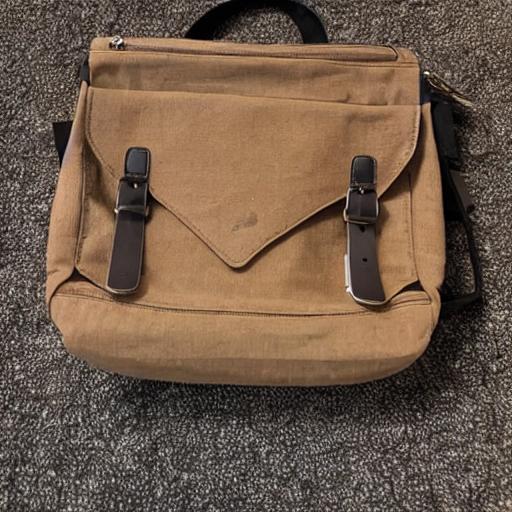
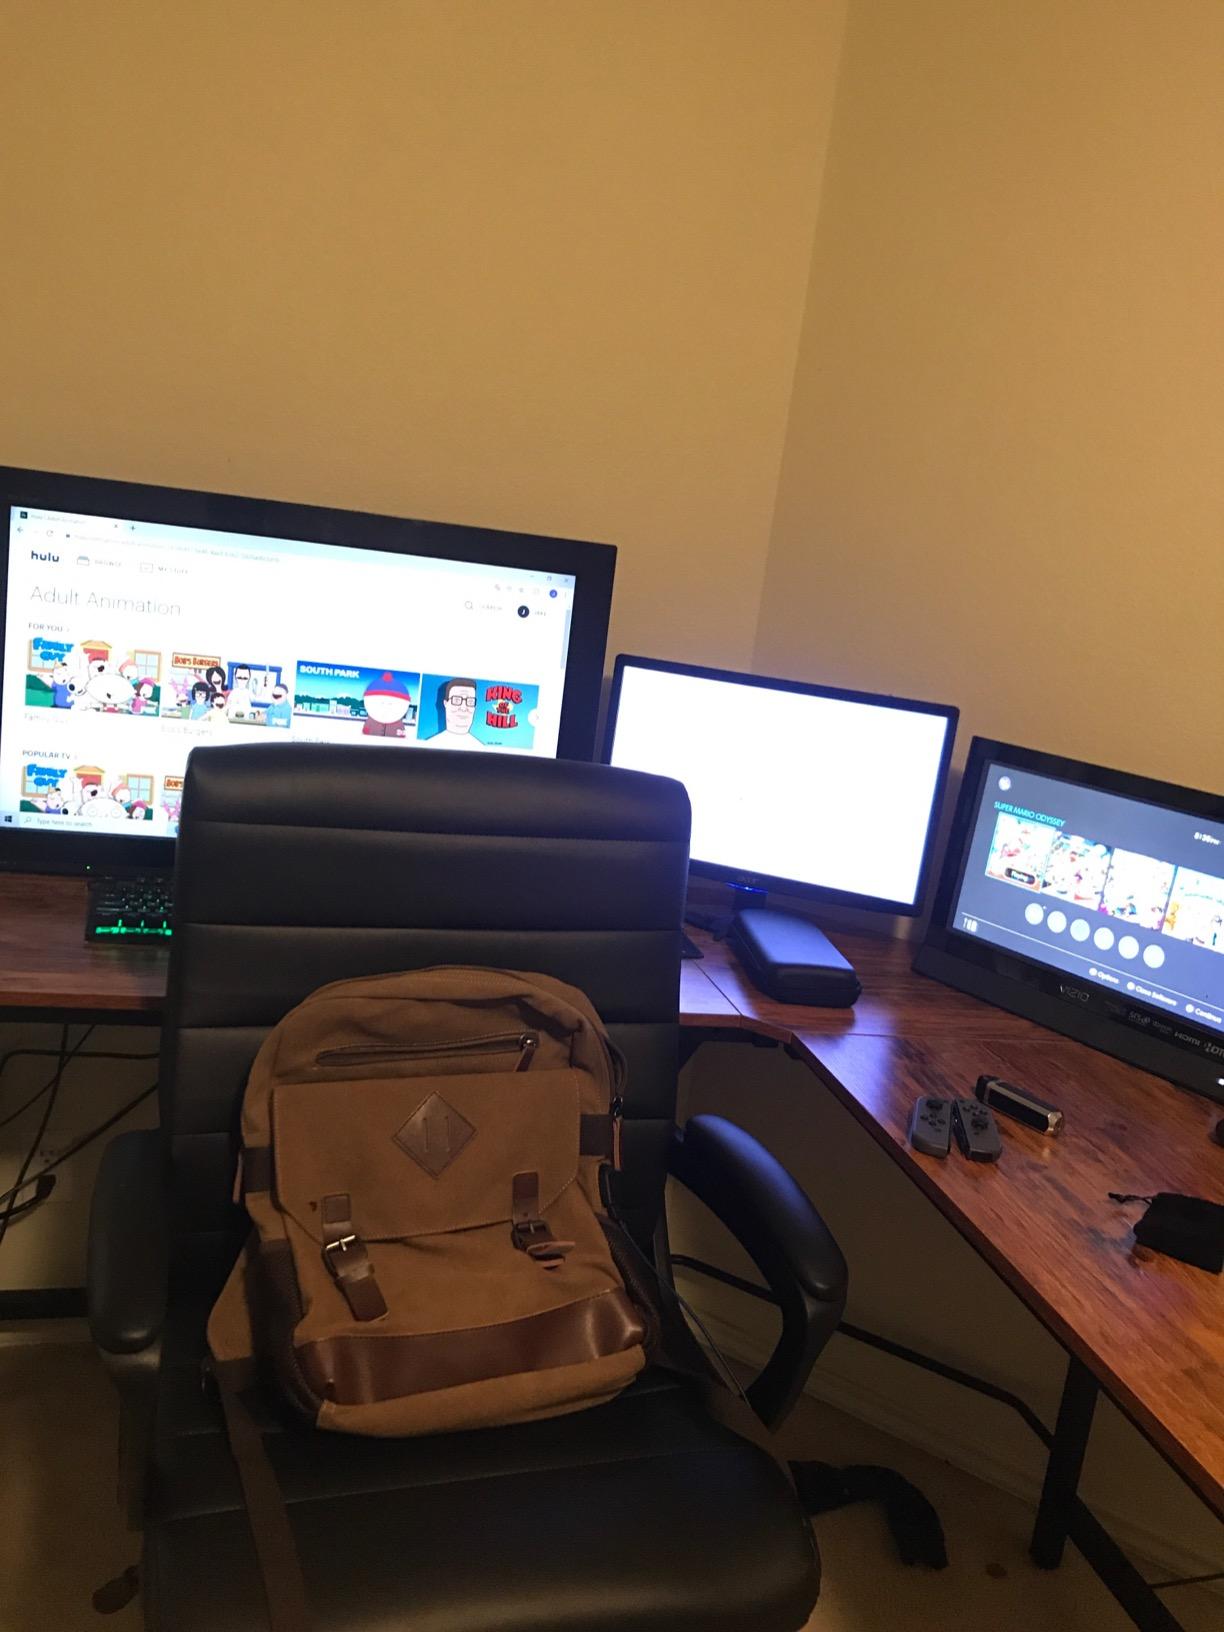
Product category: bag
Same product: no